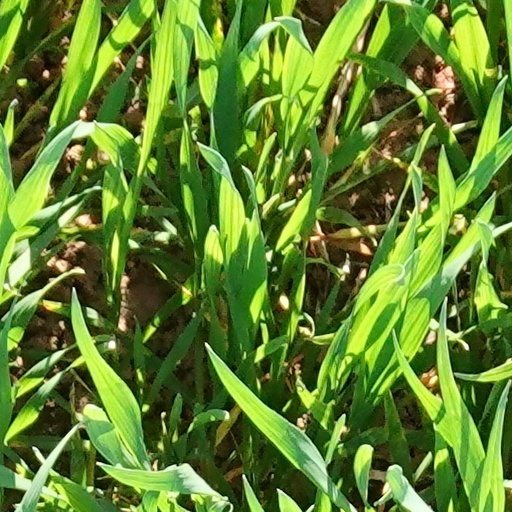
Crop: wheat